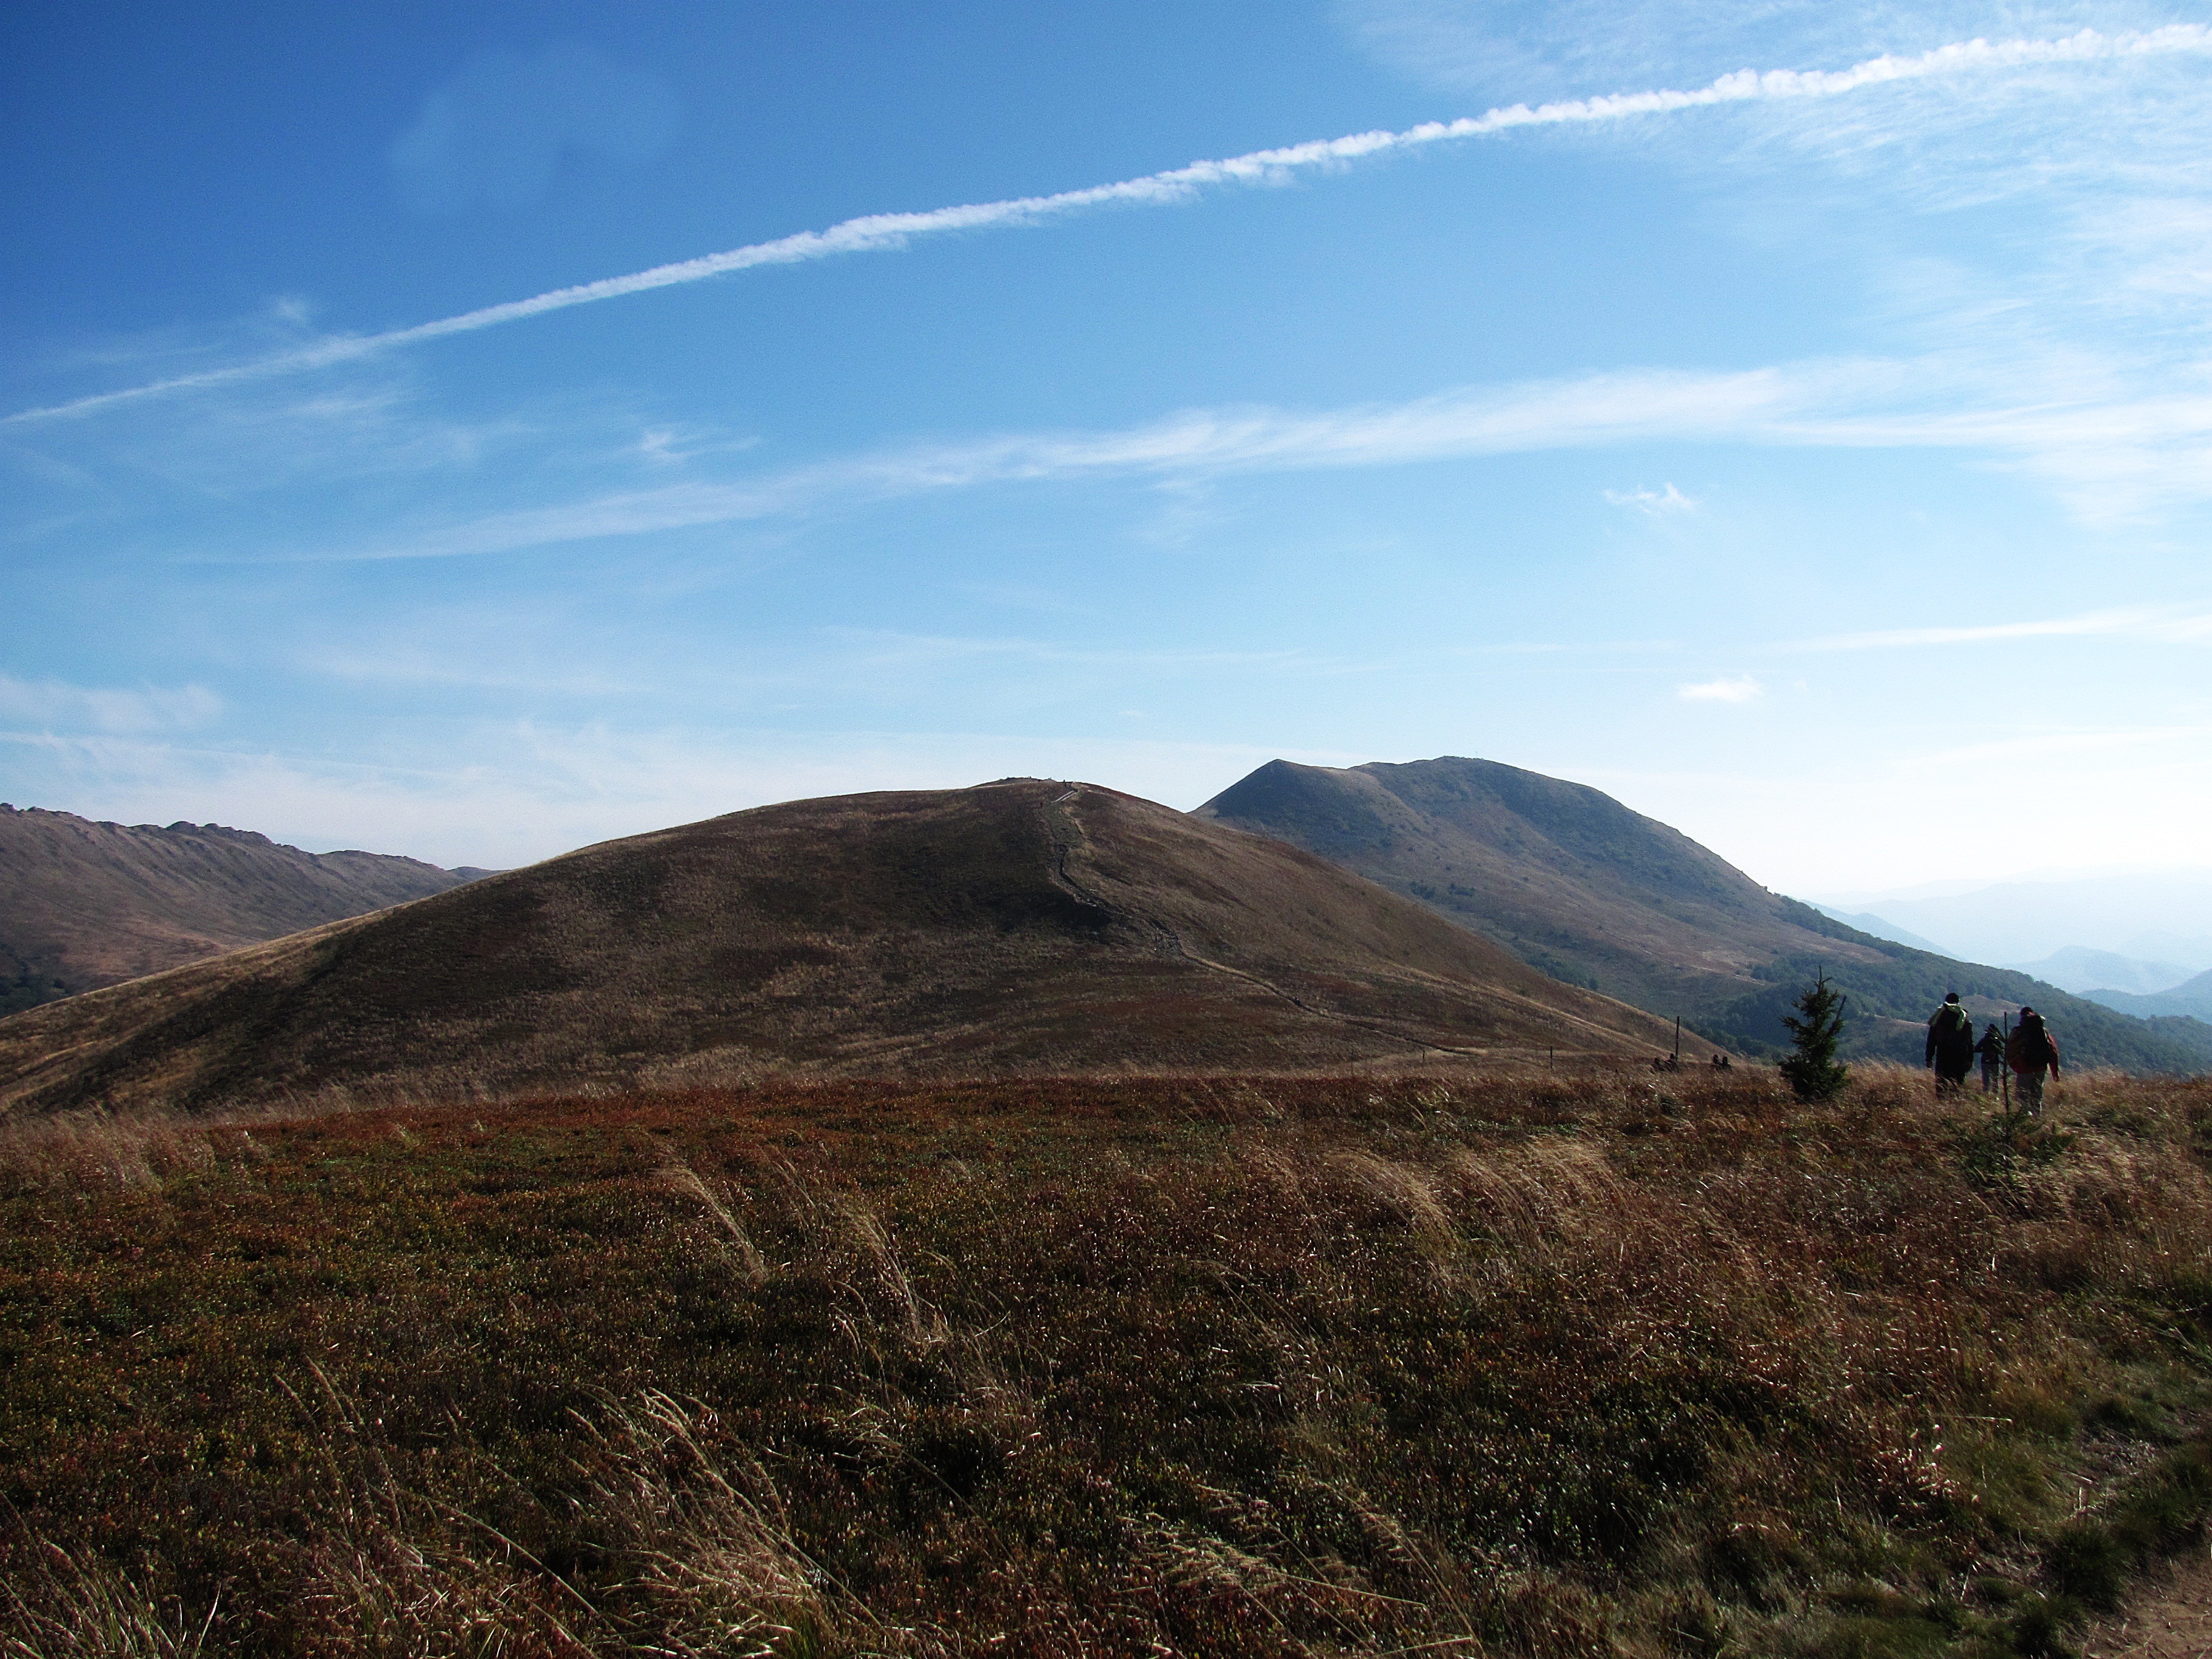
landscape, tree, nature, forest, horizon, wilderness, mountain, cloud, sky, prairie, hill, view, mountain range, travel, foliage, autumn, tourism, highland, terrain, ridge, plain, summit, top view, mountains, grassland, plateau, fell, loch, autumn gold, ecosystem, tops, spacer, landform, mountain pass, geographical feature, mountainous landforms